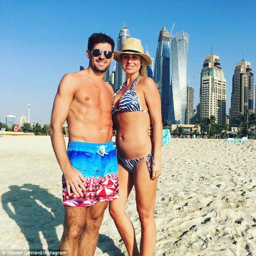
boy or girl ? football player shared a shot of himself and his pregnant wife on a beach on monday